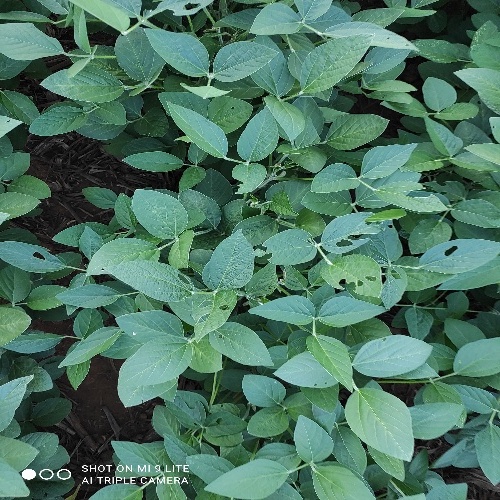
Label: Caterpillar